Troxell-Steckel House

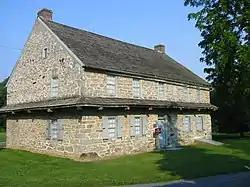
Troxell-Steckel House in Egypt, Pennsylvania in July 2008

The Troxell-Steckel House is an historic, American home that is located in Egypt, Pennsylvania in the Lehigh Valley region of eastern Pennsylvania.